Describe the emotion expressed in this image:  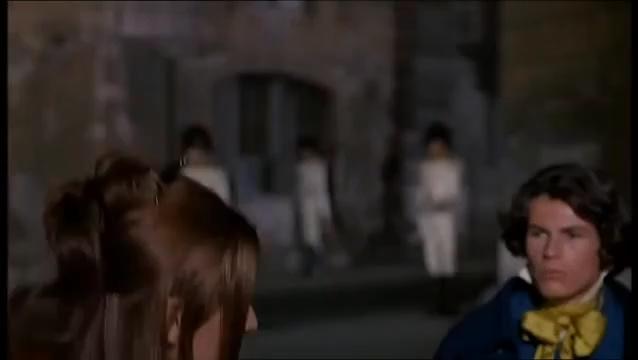
This person displays Pain, valence and arousal with low intensity.